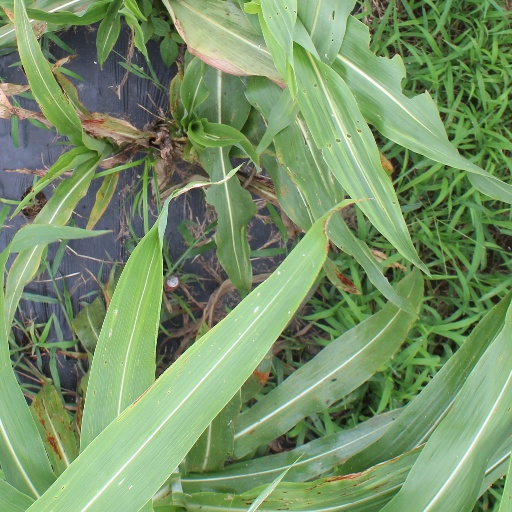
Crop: sorghum